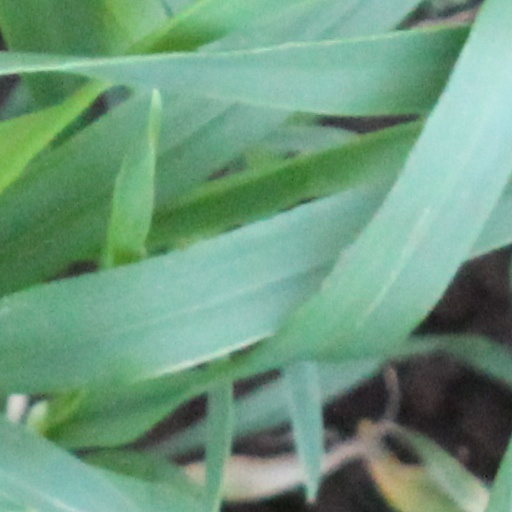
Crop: wheat